Ziv Shilon

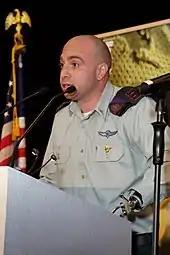

During 2018–2020, Shilon's contributed to the development of a Microsoft Xbox gaming remote for players with disabilities. The specialized gaming remote was presented on the "Most Respected List, within the "Ten Most Important Developments in the Last Decade" by "Time Magazine". Shilon joined as a consultant and shareholder in another company targeting the operations of disabilities control, "6Degrees," in which an Israeli team develops algorithms that enable the control in smart devices without the use of touch, benefitting those affected with limited motor skills.